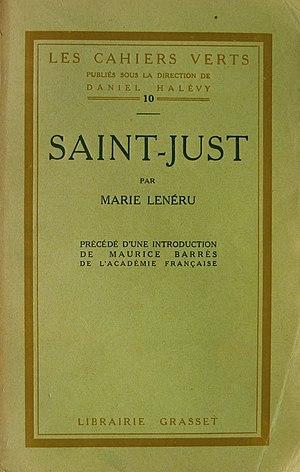
Les Cahiers verts est une collection de littérature française et étrangère des Éditions Grasset créée en 1921 et arrêtée au début des années 60.
Marie Lenéru est une dramaturge et diariste française, née à Brest le 2 juin 1875, morte à Lorient le 23 septembre 1918.